Kosovo War

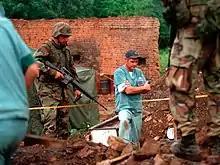
Royal Canadian Mounted Police (RCMP) officers investigate an alleged mass grave, alongside US Marines

On 12 June, after Milošević accepted the conditions, the NATO-led peacekeeping Kosovo Force (KFOR) of 30,000 soldiers began entering Kosovo. KFOR had been preparing to conduct combat operations, but in the end, its mission was only peacekeeping. The force was based upon the Allied Rapid Reaction Corps headquarters commanded by then Lieutenant General Mike Jackson of the British Army. It consisted of British forces (a brigade built from 4th Armored and 5th Airborne Brigades), a French Army Brigade, a German Army brigade, which entered from the west, while other forces advanced from the south, and Italian Army and United States Army brigades.